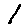
Label: 1